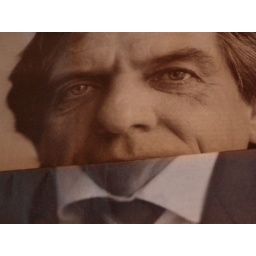
krant op tafel, fotootje maken, hee, door de vouw is bovenste deel van veerman's gezicht in sepia.